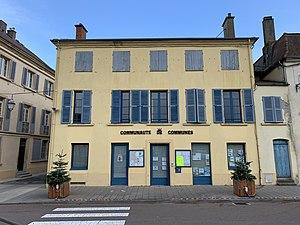
Siège de la communauté de communes de Marcigny, Marcigny.
Marcigny est une commune française située dans le département de Saône-et-Loire en région Bourgogne-Franche-Comté.